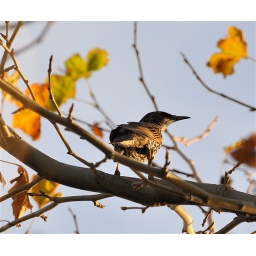
A bird sits in a tree at sunset near the entrance to the old Philadelphia Navy Yard